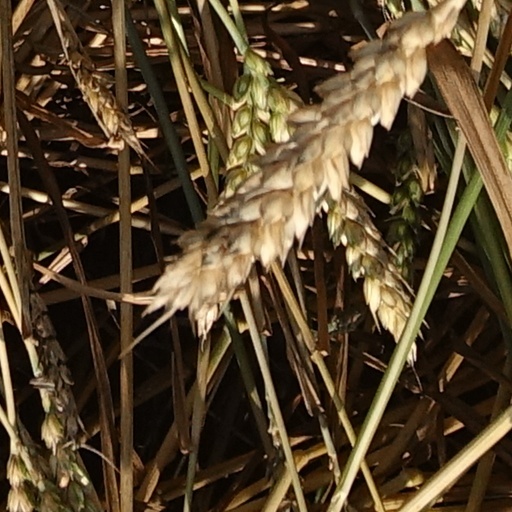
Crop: wheat